Martha Cooper

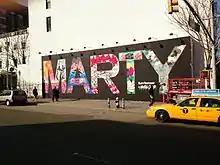
Multiple graffiti artists painted this tribute to Cooper on Houston Street for her 70th birthday in March 2013

Cooper picked up photography at the age of three. She graduated from high school at the age of 16, earned an art degree at age 19 from Grinnell College. She taught English as a Peace Corps volunteer in Thailand, journeyed by motorcycle from Bangkok to London and received an anthropology diploma from the University of Oxford. Her first experience in artistic photography began when Cooper was in Japan, and capturing images of elaborate tattoos.